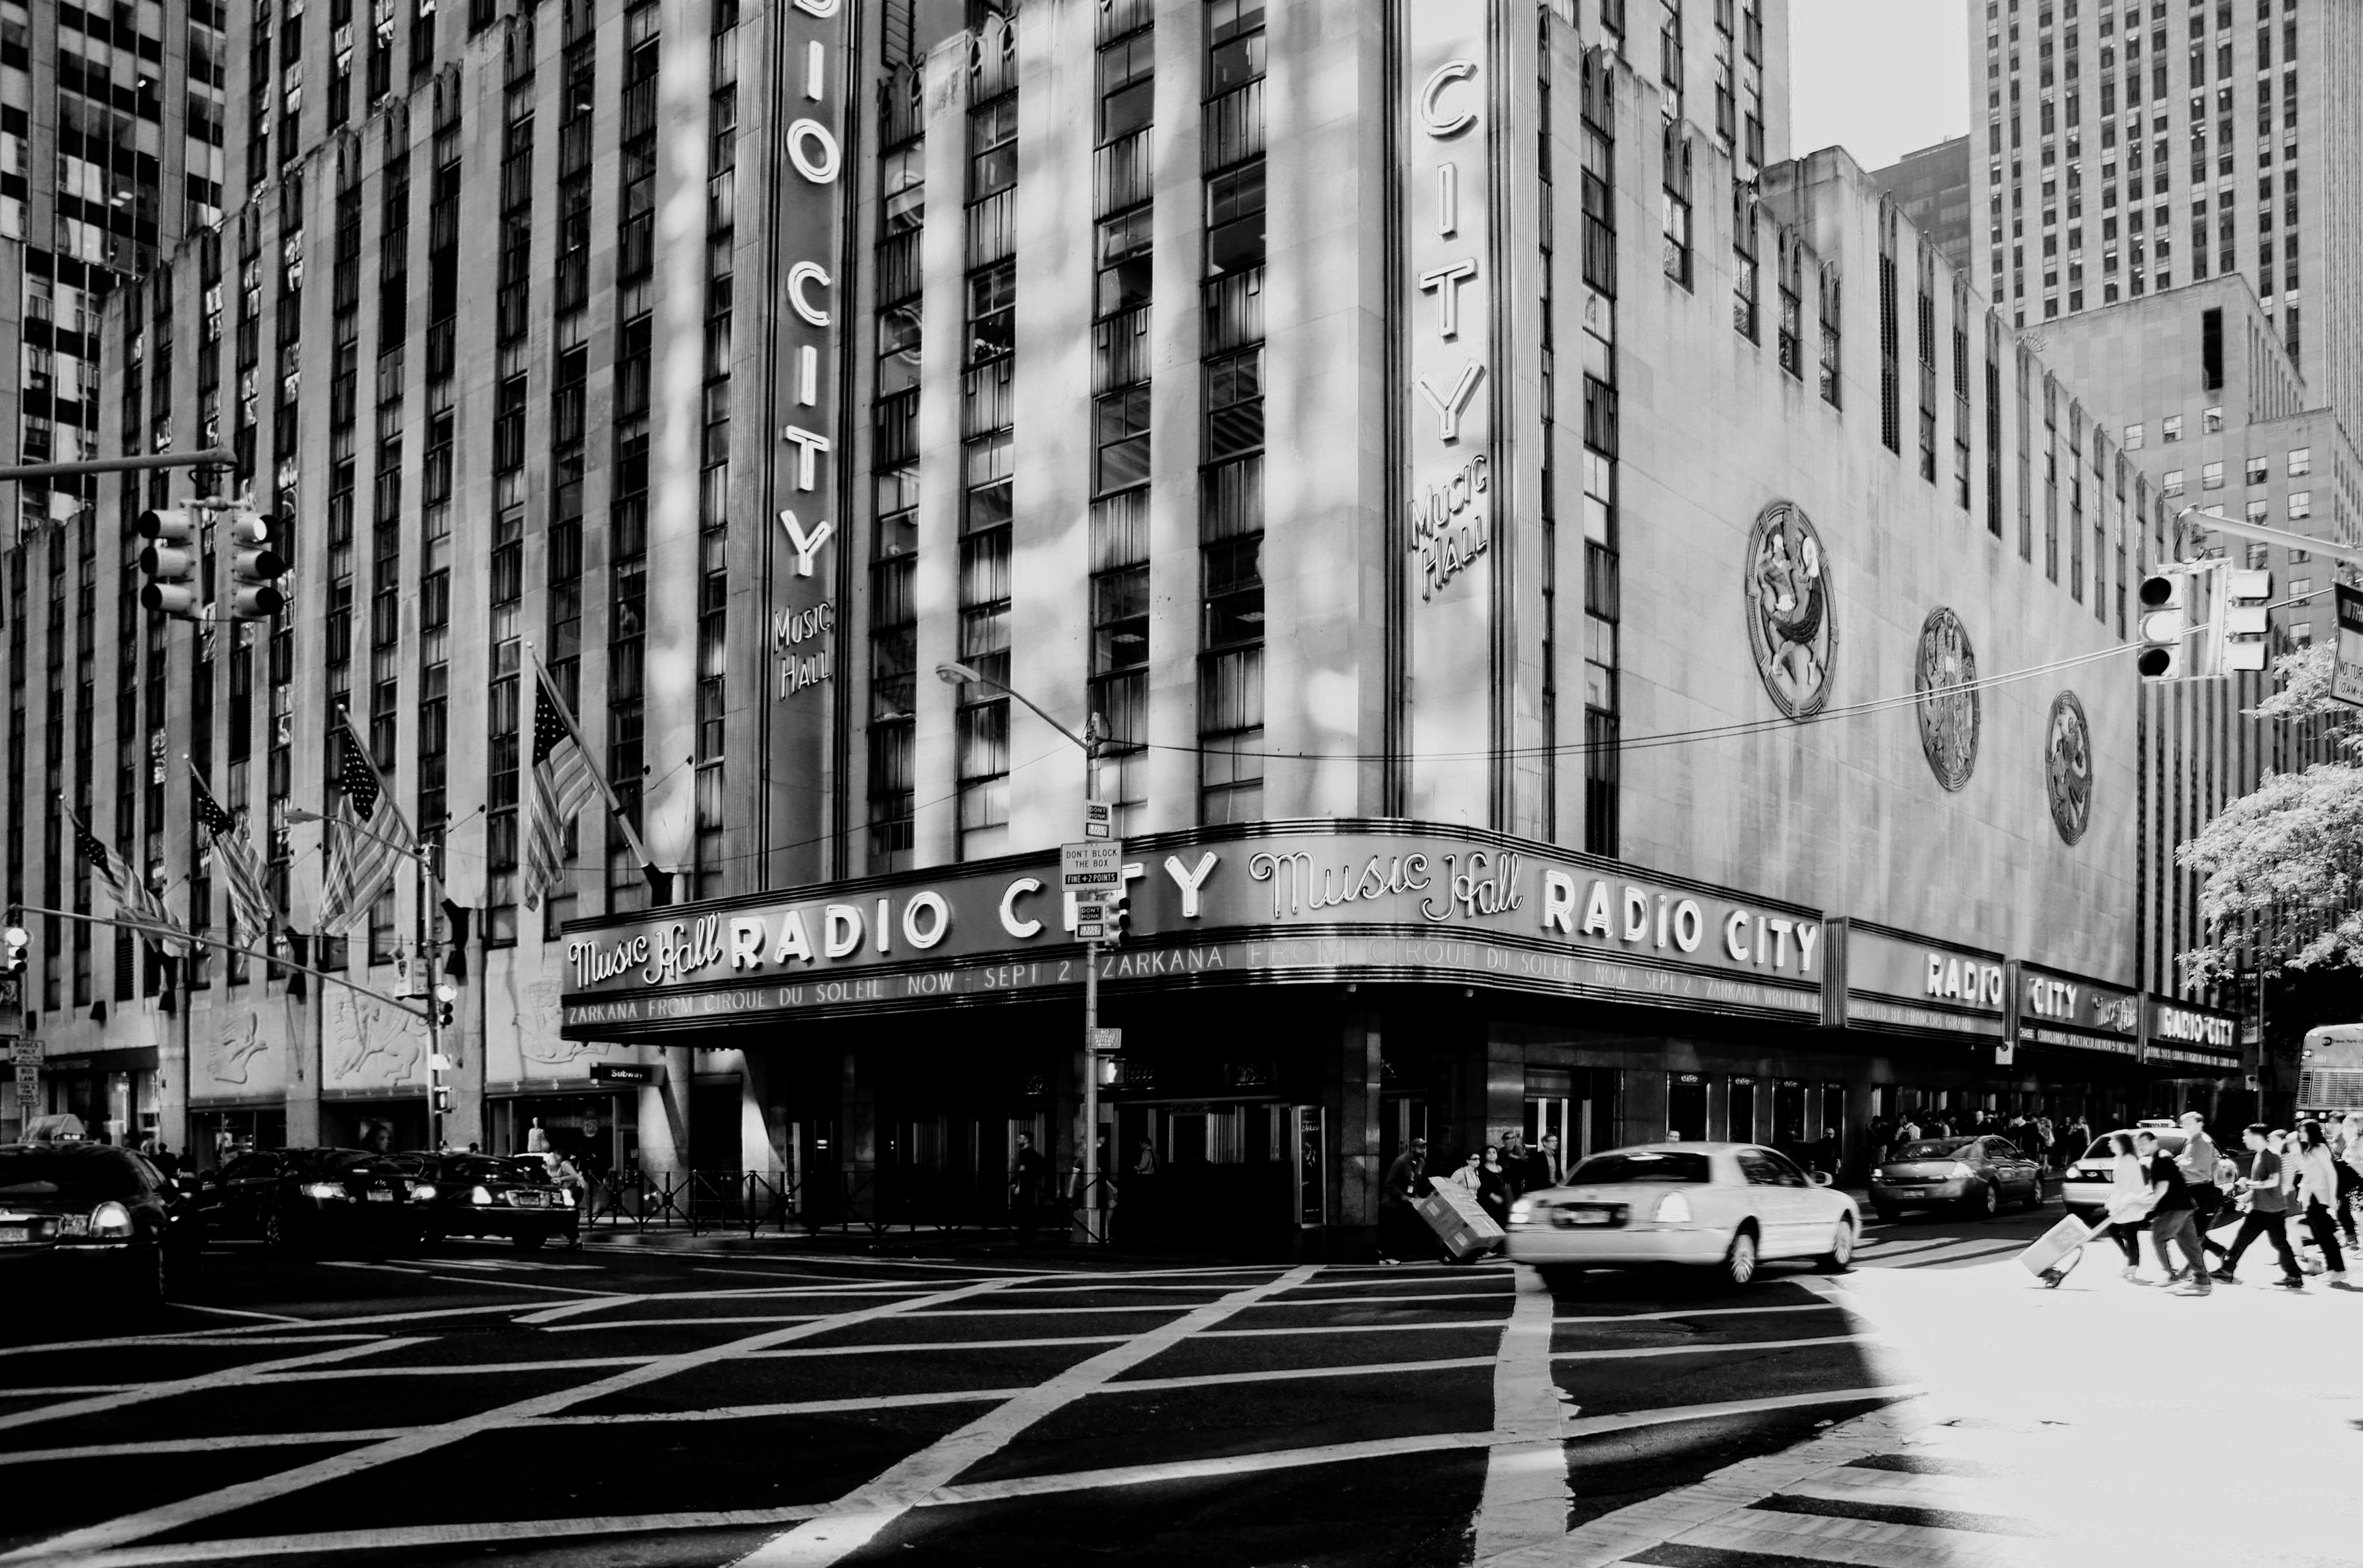
black and white, architecture, road, street, building, city, skyscraper, new york, manhattan, cityscape, downtown, landmark, facade, monochrome, symmetry, shape, metropolis, big apple, glass building, urban area, monochrome photography, human settlement, radio city music hall